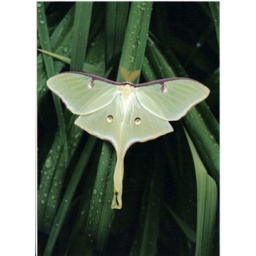
This moth was flying around my mom's herb garden, and i thought it fit to take a picture.